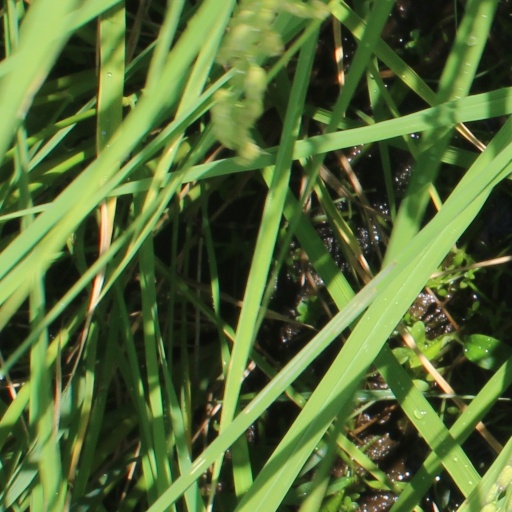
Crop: rice